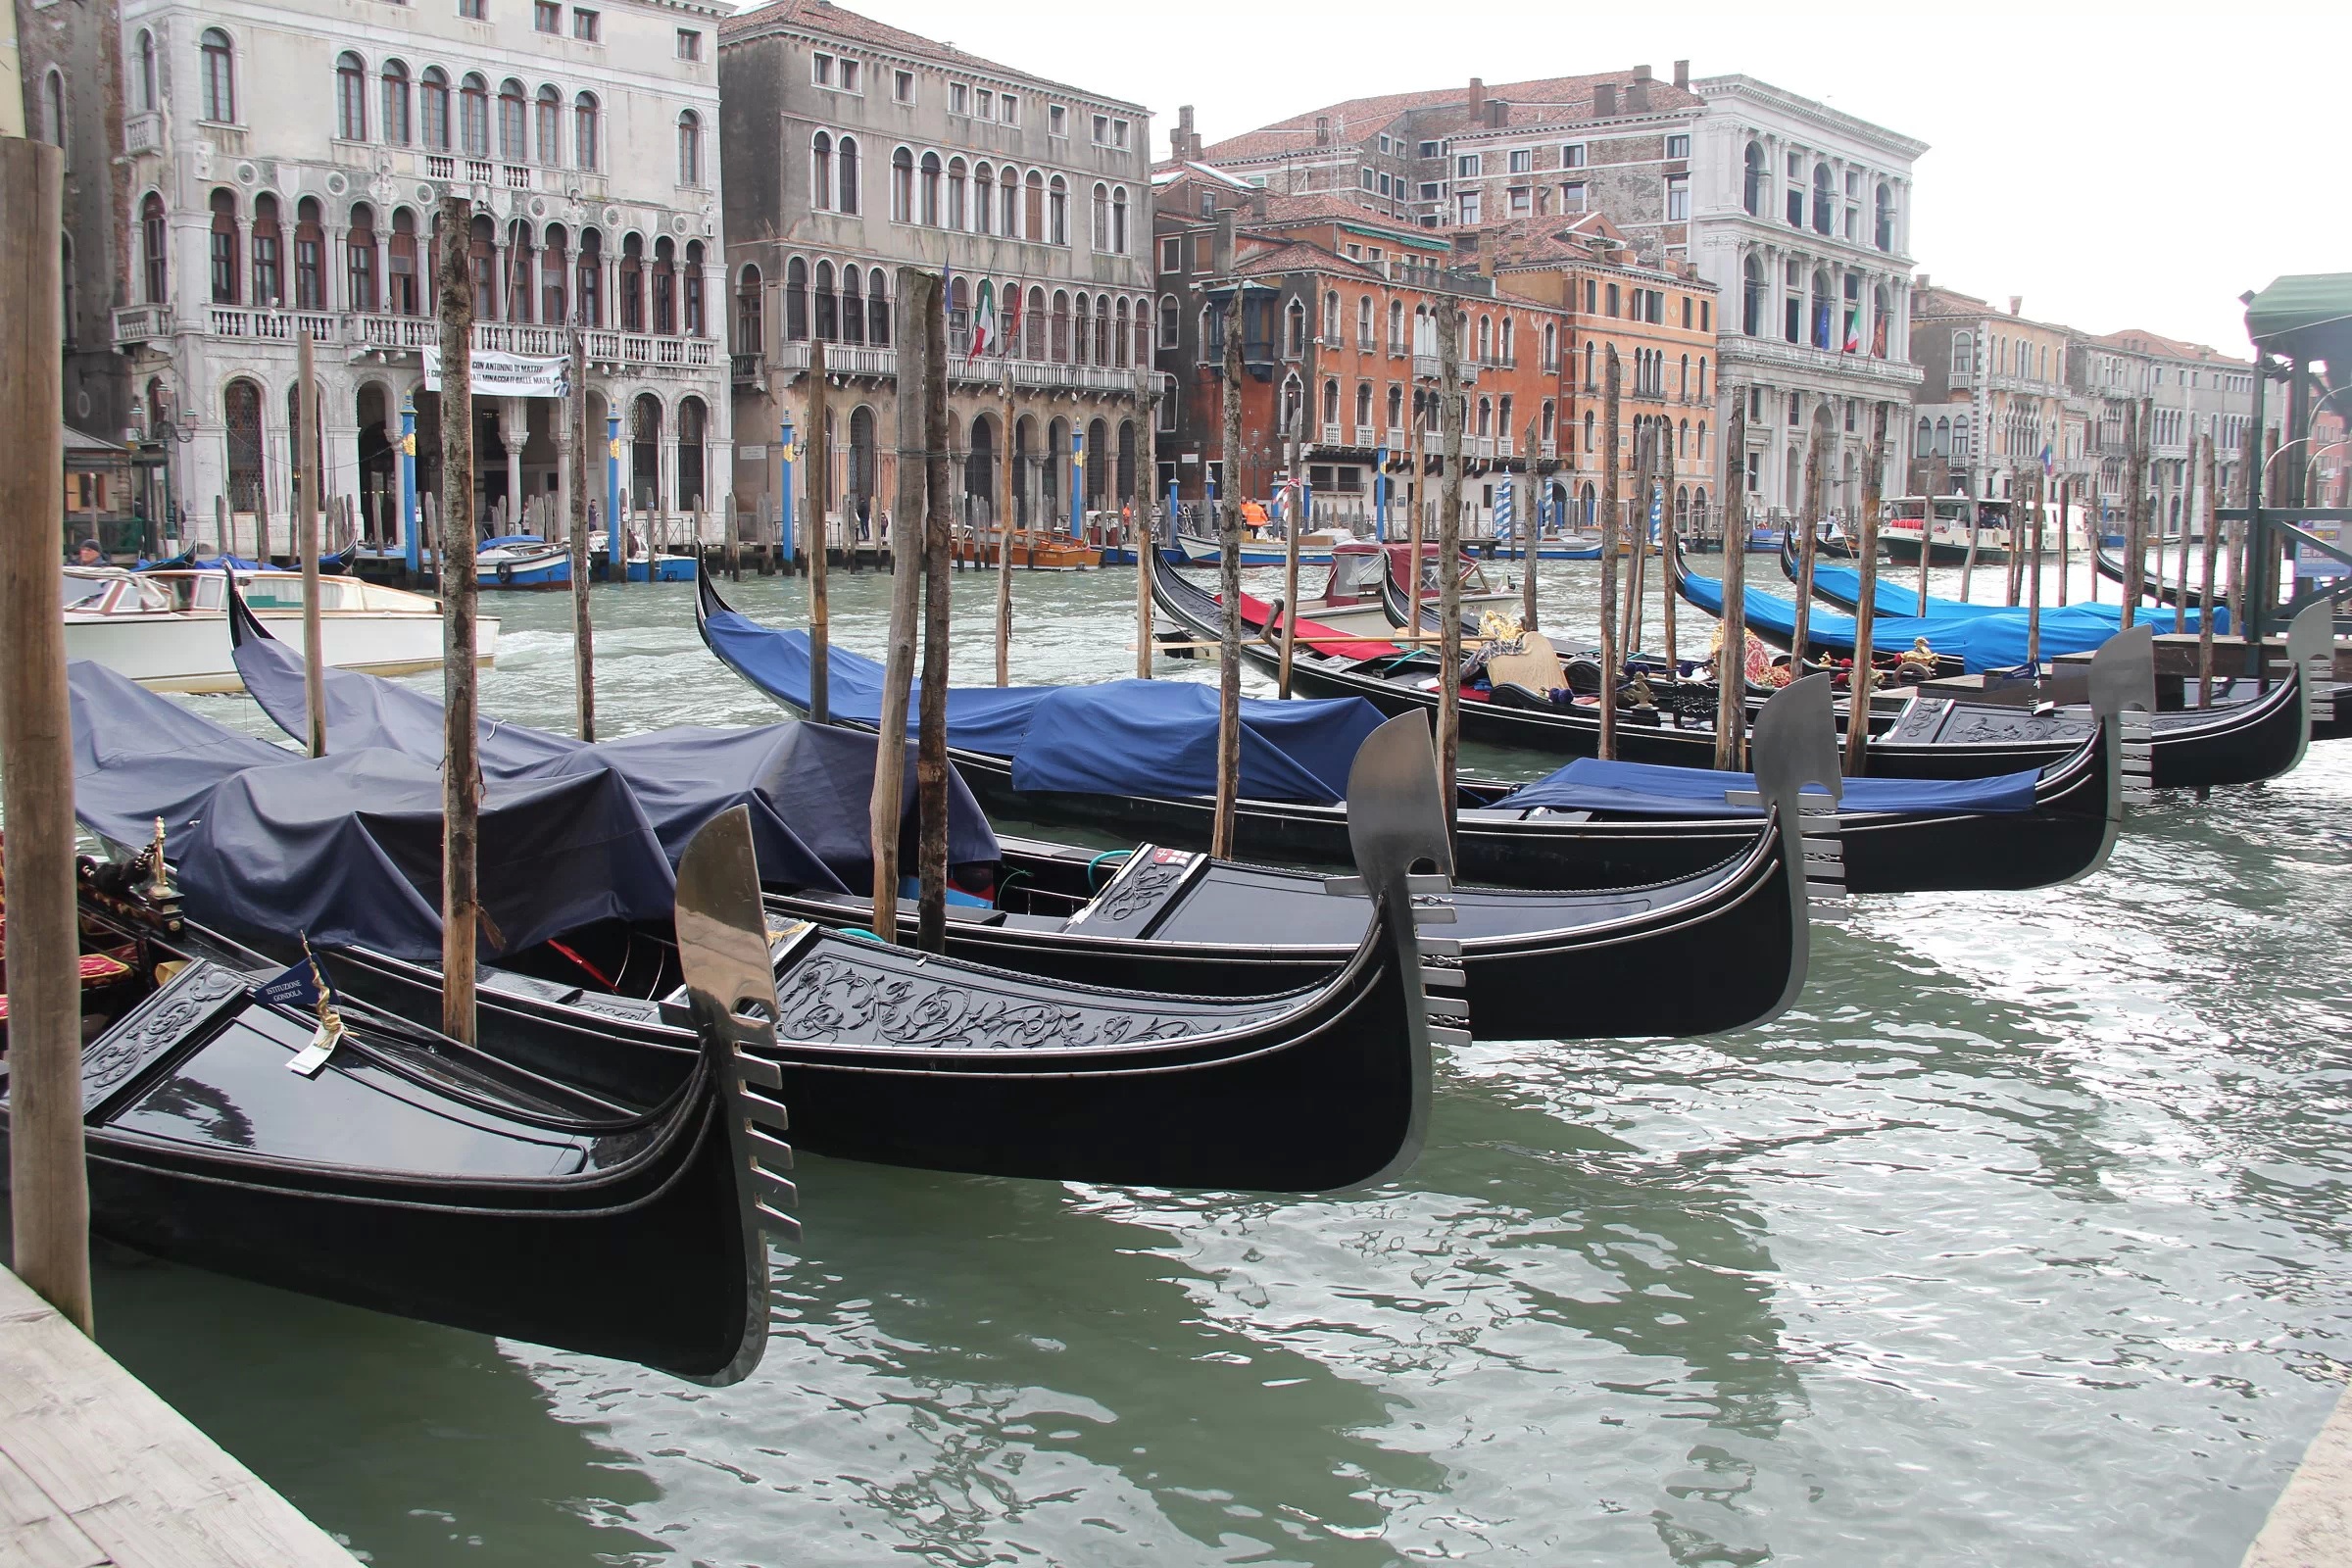
water, boat, building, canal, ship, europe, vehicle, italy, venice, waterway, boating, gondola, watercraft, the scenery, watercraft rowing